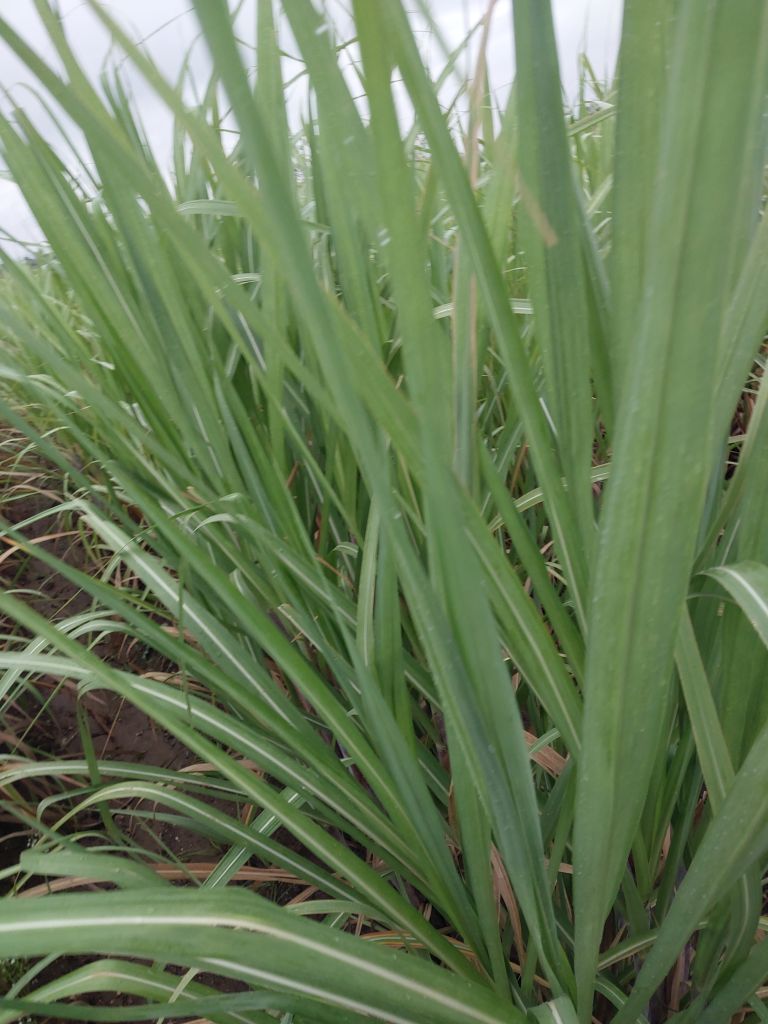
Label: Healthy